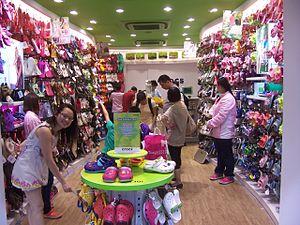
Magasin Crocs, Haiphong road, Hong-Kong
Crocs Inc. est une entreprise canadienne de fabrication de chaussures créée en 2002, et, par extension, un type de chaussures.